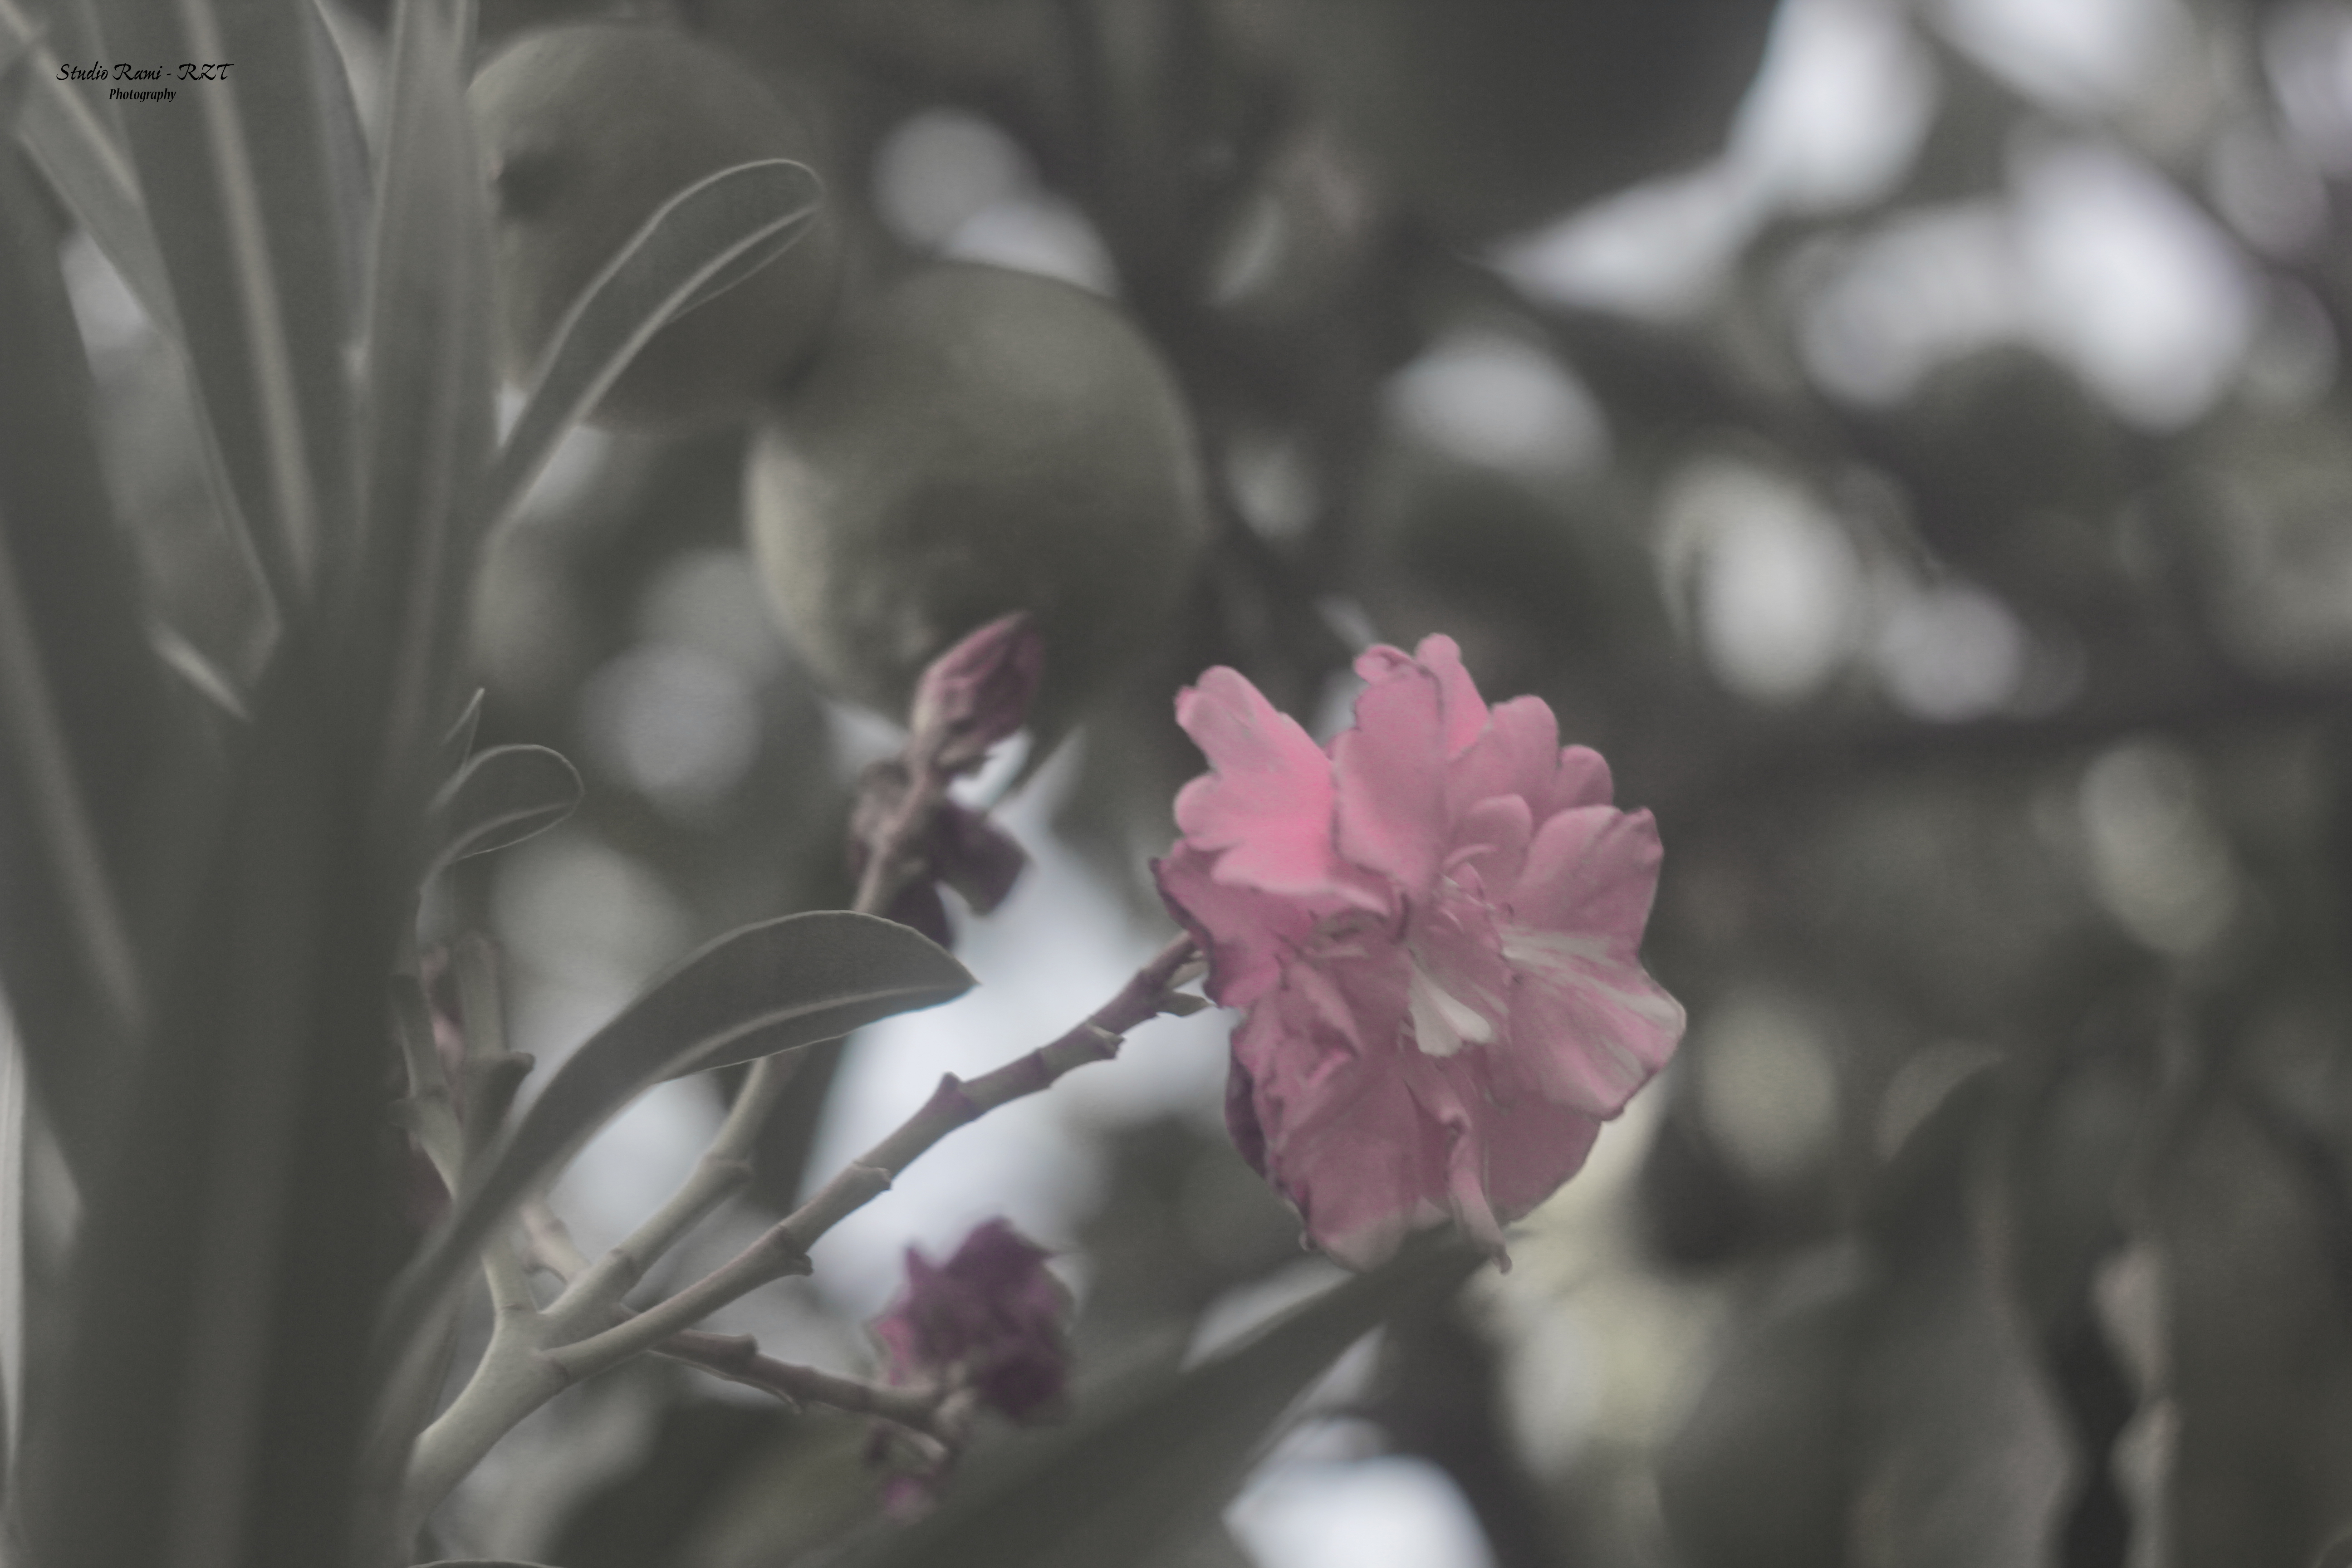
flower, blossom, pink, plant, flora, branch, spring, close up, cherry blossom, petal, twig, tree, sunlight, plant stem, bud, flowering plant, macro photography, computer wallpaper